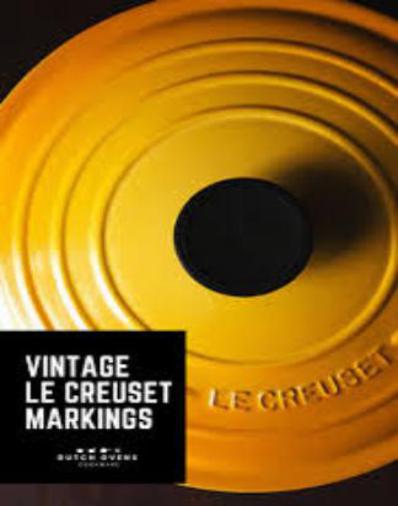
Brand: le creuset
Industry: Necessities